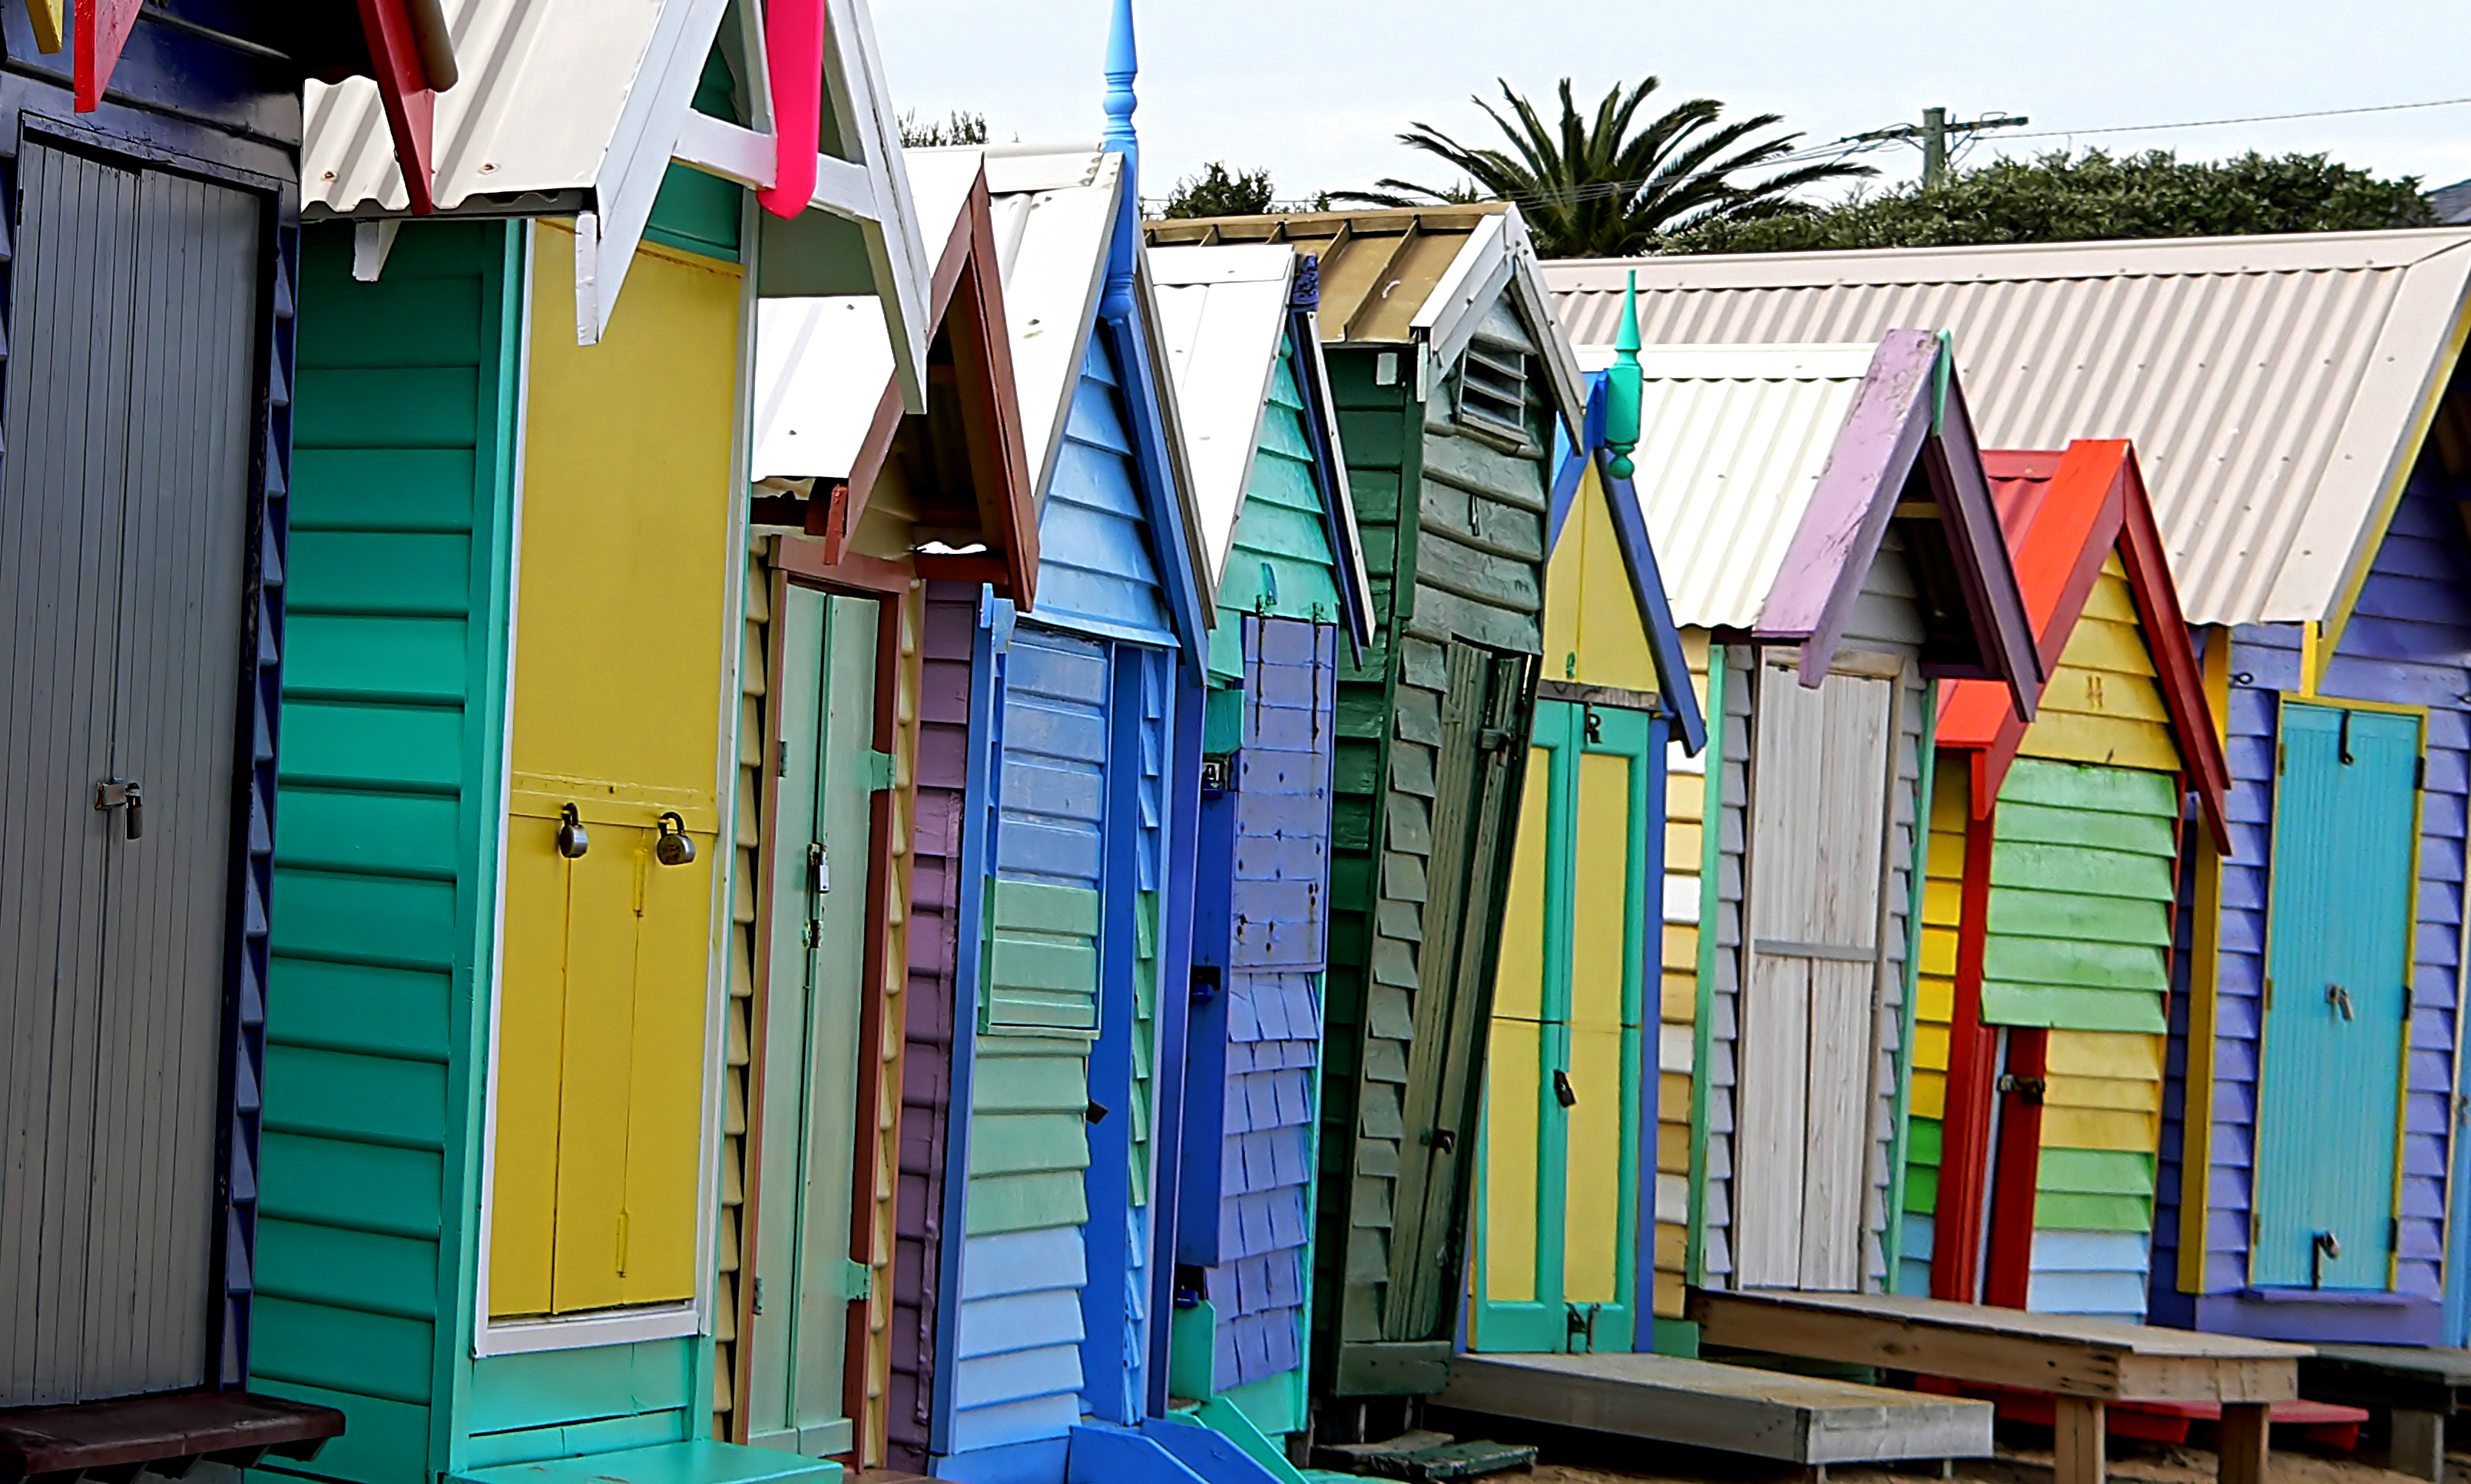
color, facade, blue, australia, colours, melbourne, bridgecamera, bathingboxes, colouredsheds, colourfulbathingboxes, brightcolours, colouredboxes, brightonbeach, neighbourhood